Trinity Lake

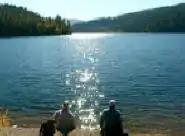
View at Trinity Lake

Trinity Lake is less used by vacationers than the lower Lake Shasta due in part to the lengthy winding road up from the valley floor. Typical drive time from Redding (Interstate 5) to the lake is about 90 minutes along a winding mountain road. This makes it a destination spot for fishing and water sports. Popular fishing includes that of smallmouth and largemouth bass, catfish, kokanee, rainbow and brown trout. Fish remain ample, despite the negative impact that the dams have had on spawning ground in part due to the Trinity River Fish Hatchery, located just below Lewiston Dam.